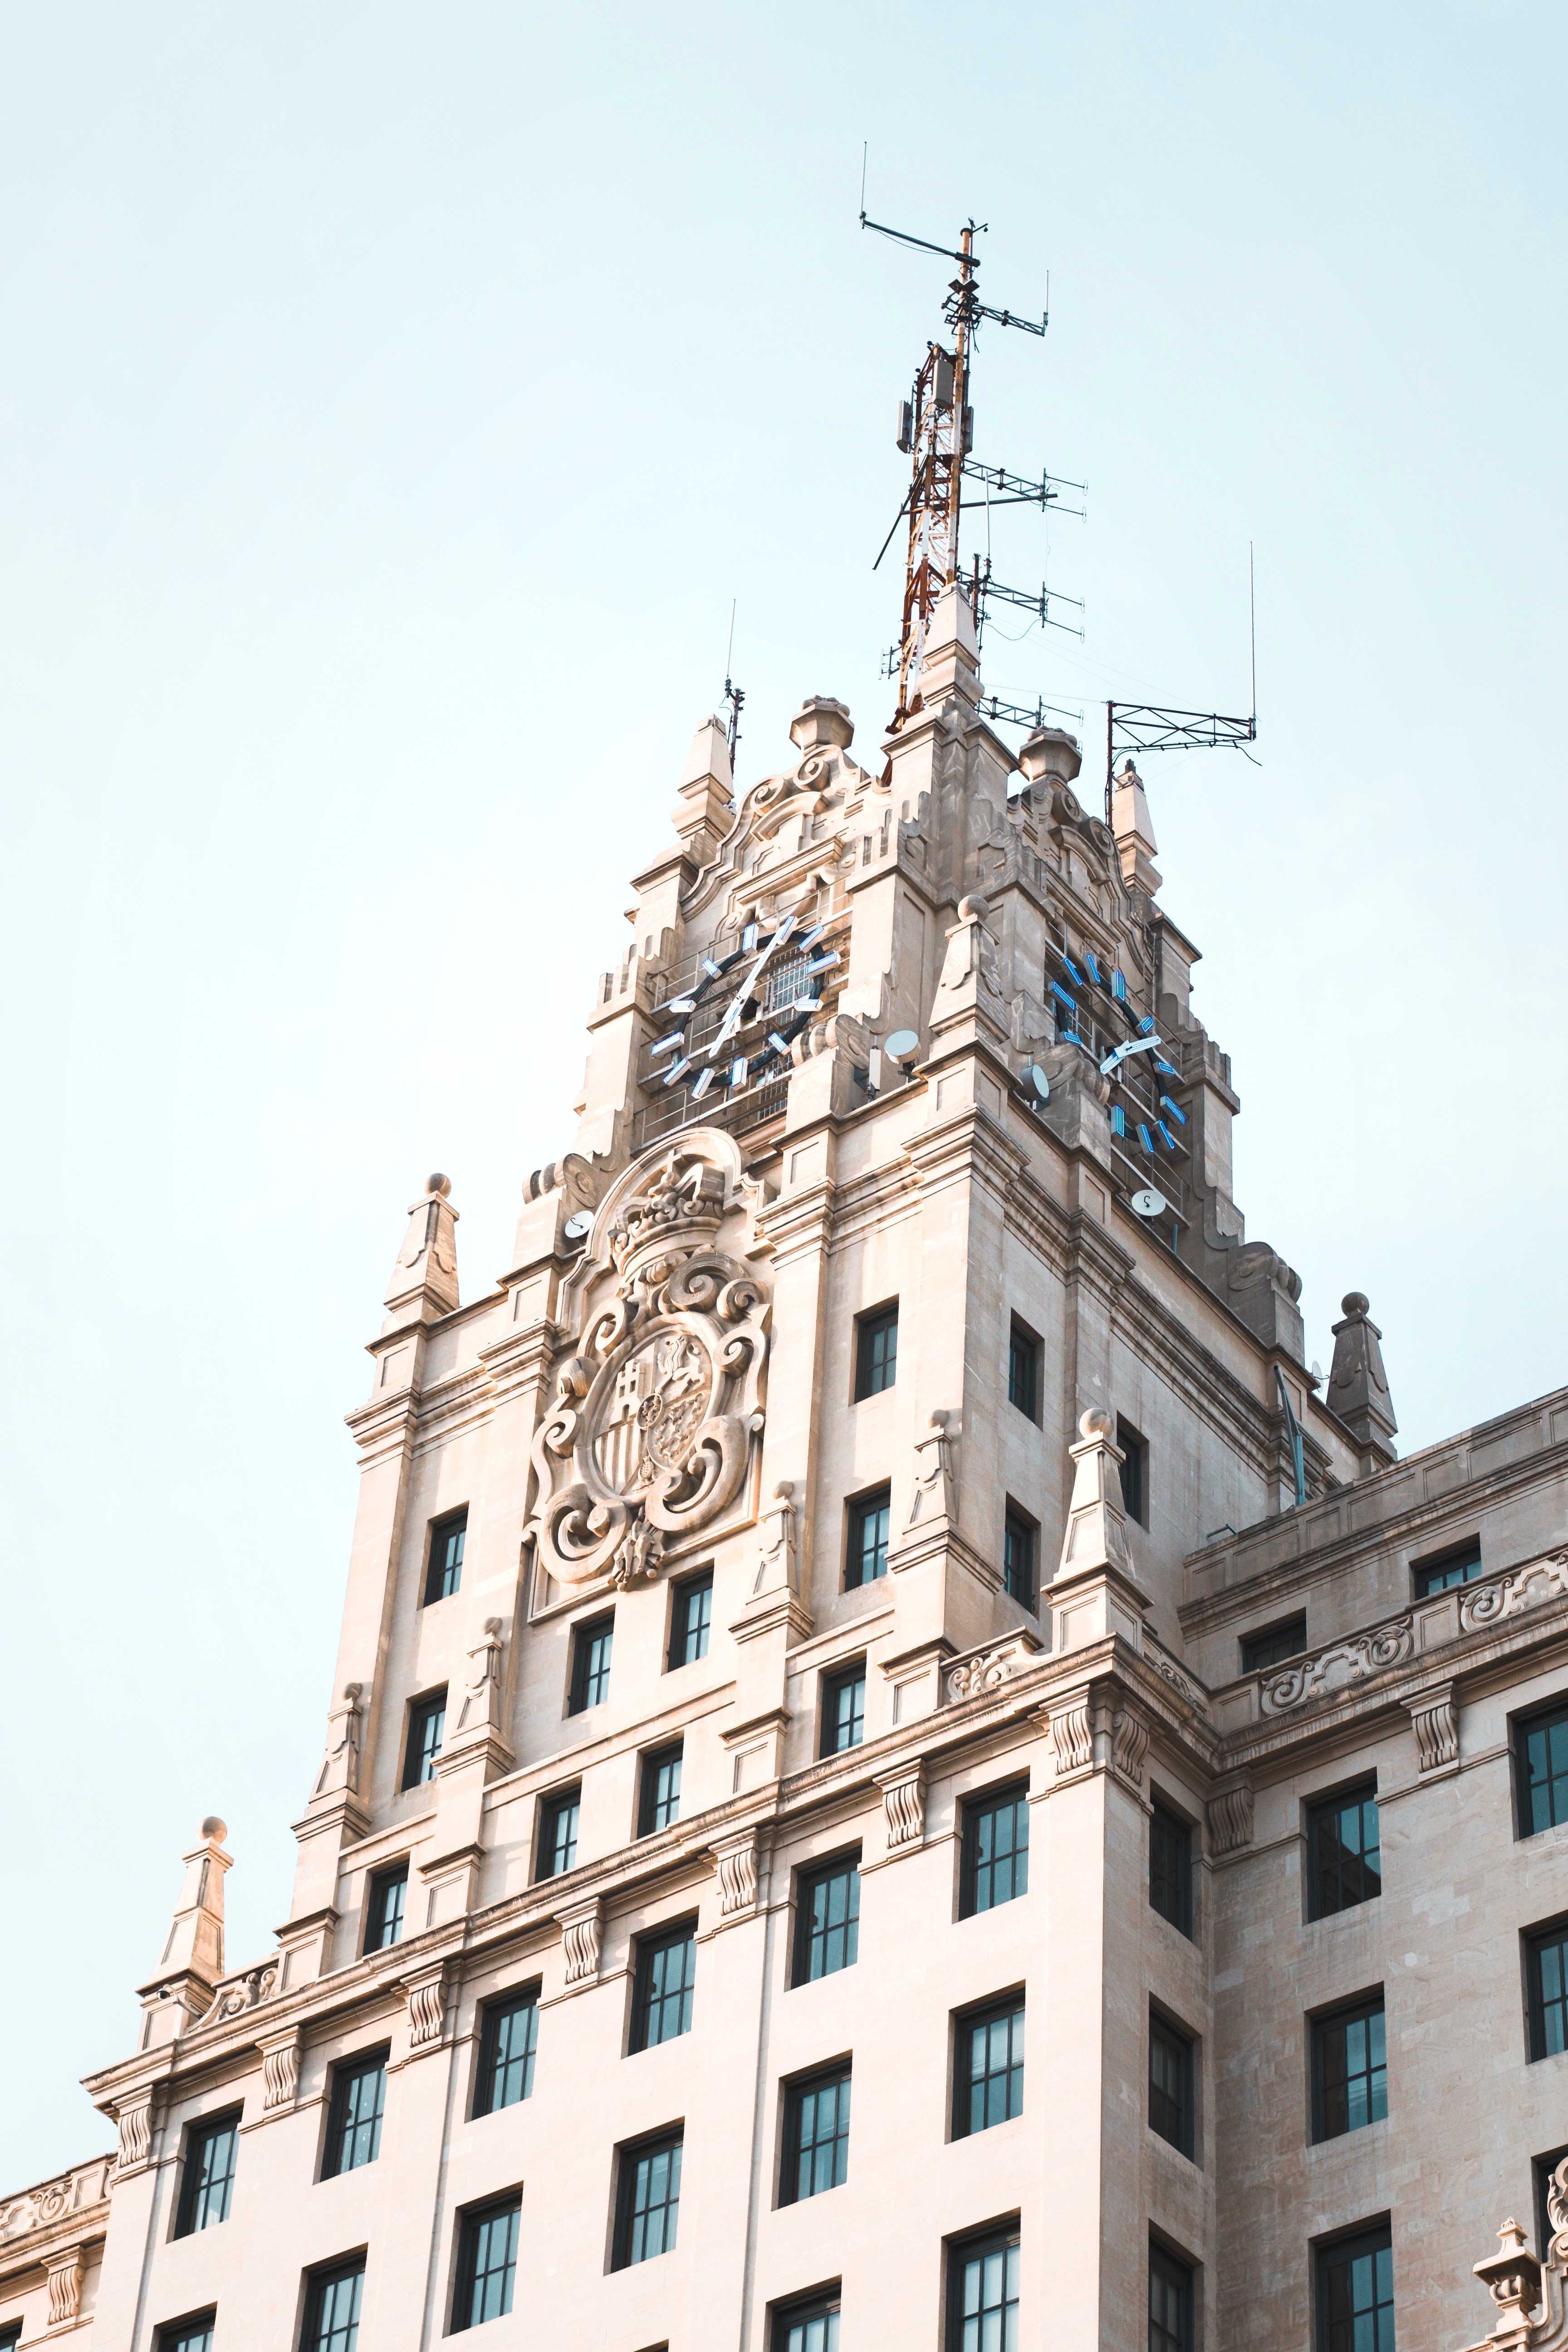
architecture, building, city, skyscraper, cityscape, tower, landmark, facade, tower block, spire, metropolis, tours